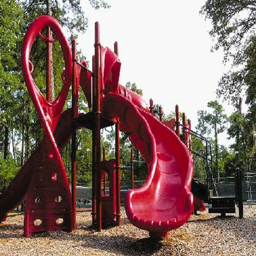
the facilities includes a park with a playground and swimming pool .